Thyon

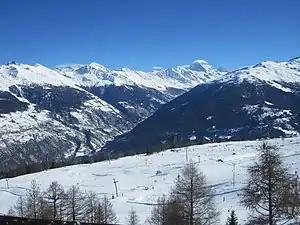
Some Thyon ski pistes (showing alpage cow barn under snow), Dent Blanche and Matterhorn in distance

Thyon (also known as "Thyon 2000") is a purpose-built ski resort in the Swiss Alps, located in the canton of Valais. The resort is situated in the central part of the canton, in the region of Sion, and is associated with the village of Les Collons. It forms part of the "4 Valleys" interlinked ski area, which together includes Thyon, Veysonnaz, Haute-Nendaz, Verbier and La Tzoumaz. The ski pistes from Thyon and Veysonnaz effectively constitute a large, single integrated ski area, and connect with the rest of the "4 Valleys" area.